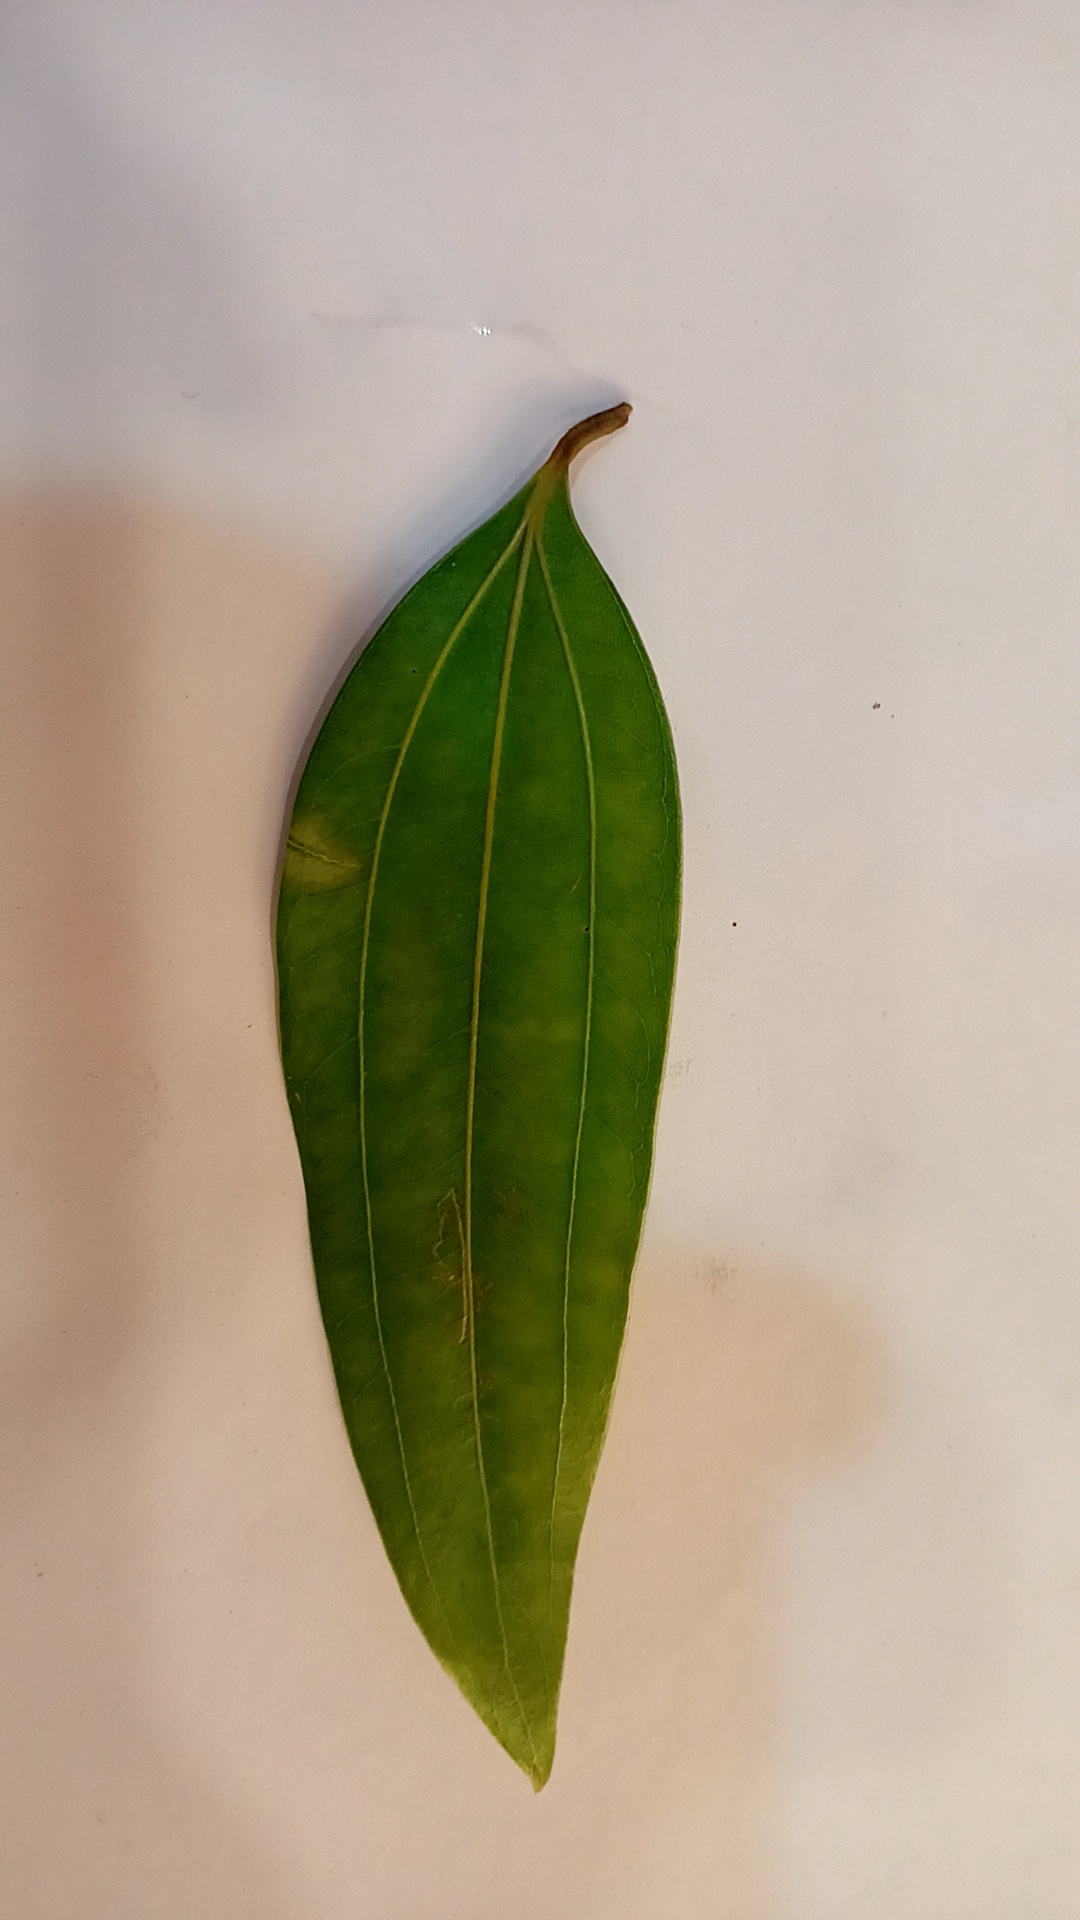
Label: Healthy